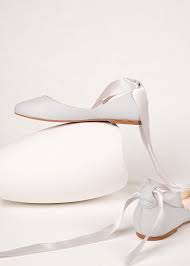
Label: Ballet Flat